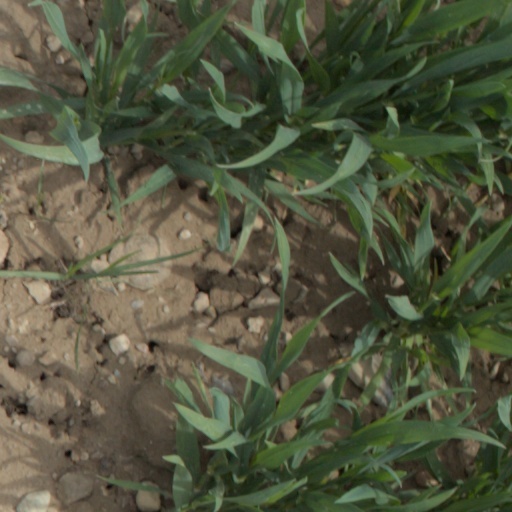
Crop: wheat